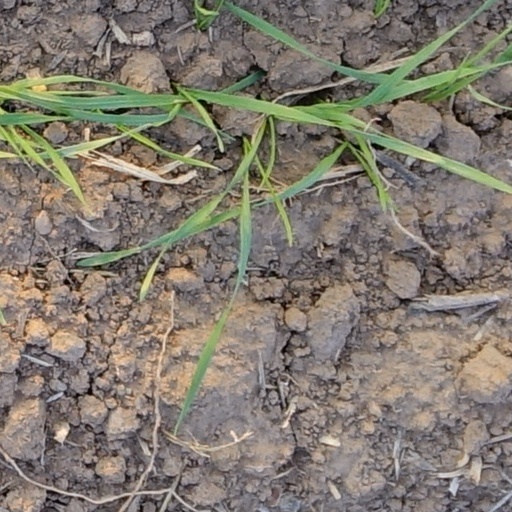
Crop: wheat